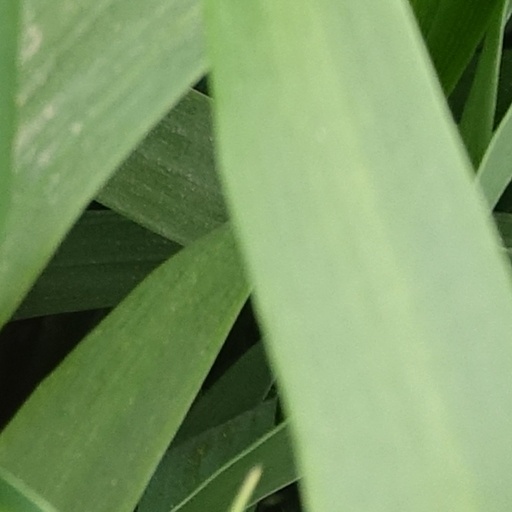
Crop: wheat